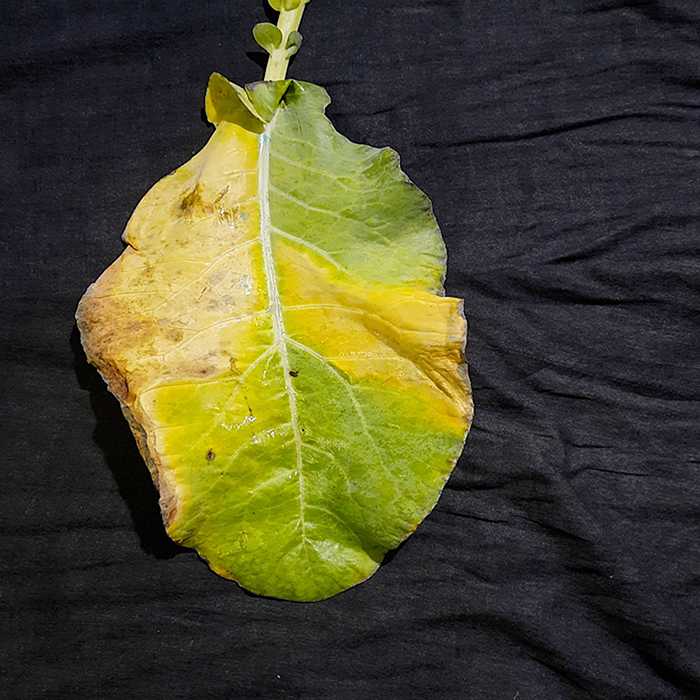
Plant: Cauliflower
Label: Black Rot